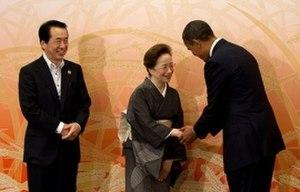
Nobuko Kan, née le 3 octobre 1945 dans le bourg de Konkō sous le nom de Nobuko Himei, est l'épouse de Naoto Kan, le 61ᵉ Premier ministre du Japon du 8 juin 2010 au 2 septembre 2011. Elle est également l'auteur d'un livre relativement critique sur les capacités de son mari à exercer le pouvoir en 2010 : Anata ga souri ni natte, Nihon no ittai nani ga kawaru no ?.